Mexican hat dance

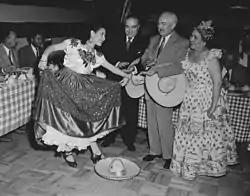
"Jarabe" dancers at Cinco de Mayo celebrations in Los Angeles, 1952.

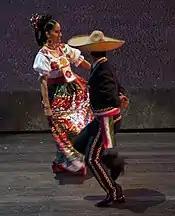
Mexican Evening at Xcaret

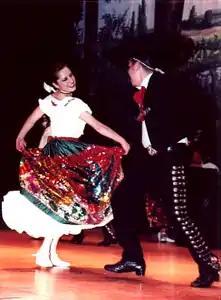
"Jarabe tapatío" in the traditional china poblana dress.

The word "jarabe" (from Arabic "xarab"), meaning "syrup", denotes the combination of various Mexican musics ("sones") and dances ("zapateados"). The word "Tapatío" meaning "someone or something from Guadalajara" is the popular demonym of the city of Guadalajara in Jalisco province and reflects the origin of this particular "jarabe". A number of other dances known as "jarabes" are known to have existed in the 18th and 19th centuries, such as the "jarabe de Jalisco", the "jarabe de atole" and the "jarabe moreliano", but the tapatío version is by far the best known. Most of these other jarabes differ from the tapatío in terms of their regional origin throughout Mexico. This is because overall, jarabe is considered much more of a musical and folk dance genre, as opposed to one rigid definition. There is some dispute as to the "jarabe tapatío"'s authenticity as folk dance. Music researcher Nicolás Puentes Macías from Zacatecas states that true "jarabes" are almost extinct in Mexico, found today only in small fractions of Zacatecas and Jalisco, and that the "jarabe" tapatío is really a form of a dance called "tonadilla". In addition to this, the dance's origins are also somewhat disputed, either being wholly indigenous or Hispanic in nature Some academics tend to stick to one narrative or the other, but across the board the dance is considered a truly Mestizo creation.